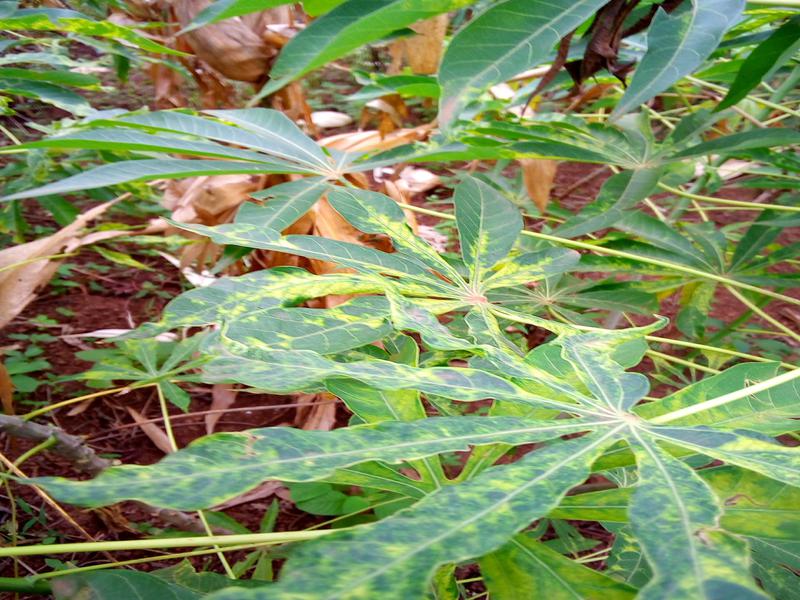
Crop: cassava
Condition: mosaic_disease